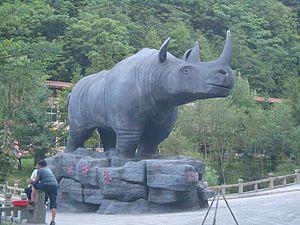
Le district forestier de Shennongjia est une subdivision administrative de la province du Hubei en Chine. Il est administré directement par la province et correspond à l'unique district forestier dans l'administration territoriale en Chine.